Outwork

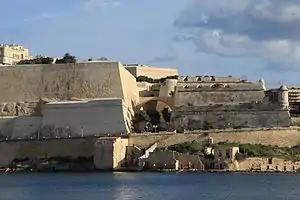
View of the fortifications of Valletta, with the main fortification (a bastion) to the left, the ditch in the centre, and the outwork (a counterguard) to the right

An outwork is a minor fortification built or established outside the principal fortification limits, detached or semidetached. Outworks such as ravelins, lunettes (demilunes), flèches and caponiers to shield bastions and fortification curtains from direct battery were developed in the 16th century. Later, the increasing scale of warfare and the greater resources available to the besieger accelerated this development, and systems of outworks grew increasingly elaborate and sprawling as a means of slowing the attacker's progress and making it more costly. When taken by an enemy force, their lack of rear-facing ramparts left them totally open to fire from the main works.